Jacobs School of Engineering

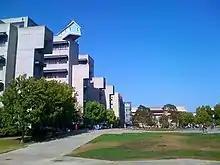
"Fallen Star" overlooks Warren Mall

Warren Mall features four recognizable works of public art belonging to the Stuart Collection. The oldest of these, Bruce Nauman's "Vices and Virtues", was completed in 1988 as a series of neon signs superimposing the seven deadly sins and seven virtues over the Powell Structural Systems Laboratory. Alexis Smith's "Snake Path" was built to link Warren Mall to Geisel Library in 1992. Tim Hawkinson's 2005 work "Bear" frames the academic courtyard north of Warren Mall, and in 2012 Do Ho Suh's "Fallen Star" was mounted slightly askew on top of Jacobs Hall.